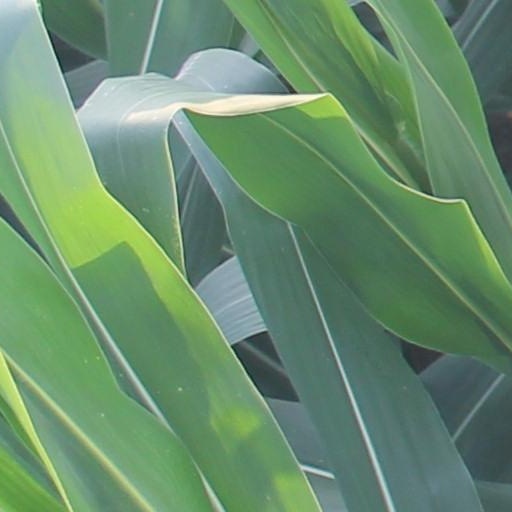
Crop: maize; corn